Sydney to Hobart Yacht Race

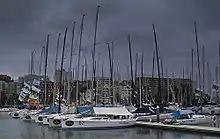
Sydney to Hobart entrants moored up at Rushcutters Bay, 25 December 2004

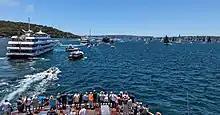
Spectators in Sydney Harbour at the 2022 race

In 2004 only 59 yachts completed the course of the 116 who set out from Sydney. Storms hit the race. The super maxi "Skandia" capsized after losing her keel. In 2005, "Wild Oats XI" became the first boat since "Rani" to win the "treble", taking Line Honours, winning the Corrected Handicap (IRC), and breaking the course record. (1d 18h 40 m 10s, over 1hr off of "Nokia's" record.)